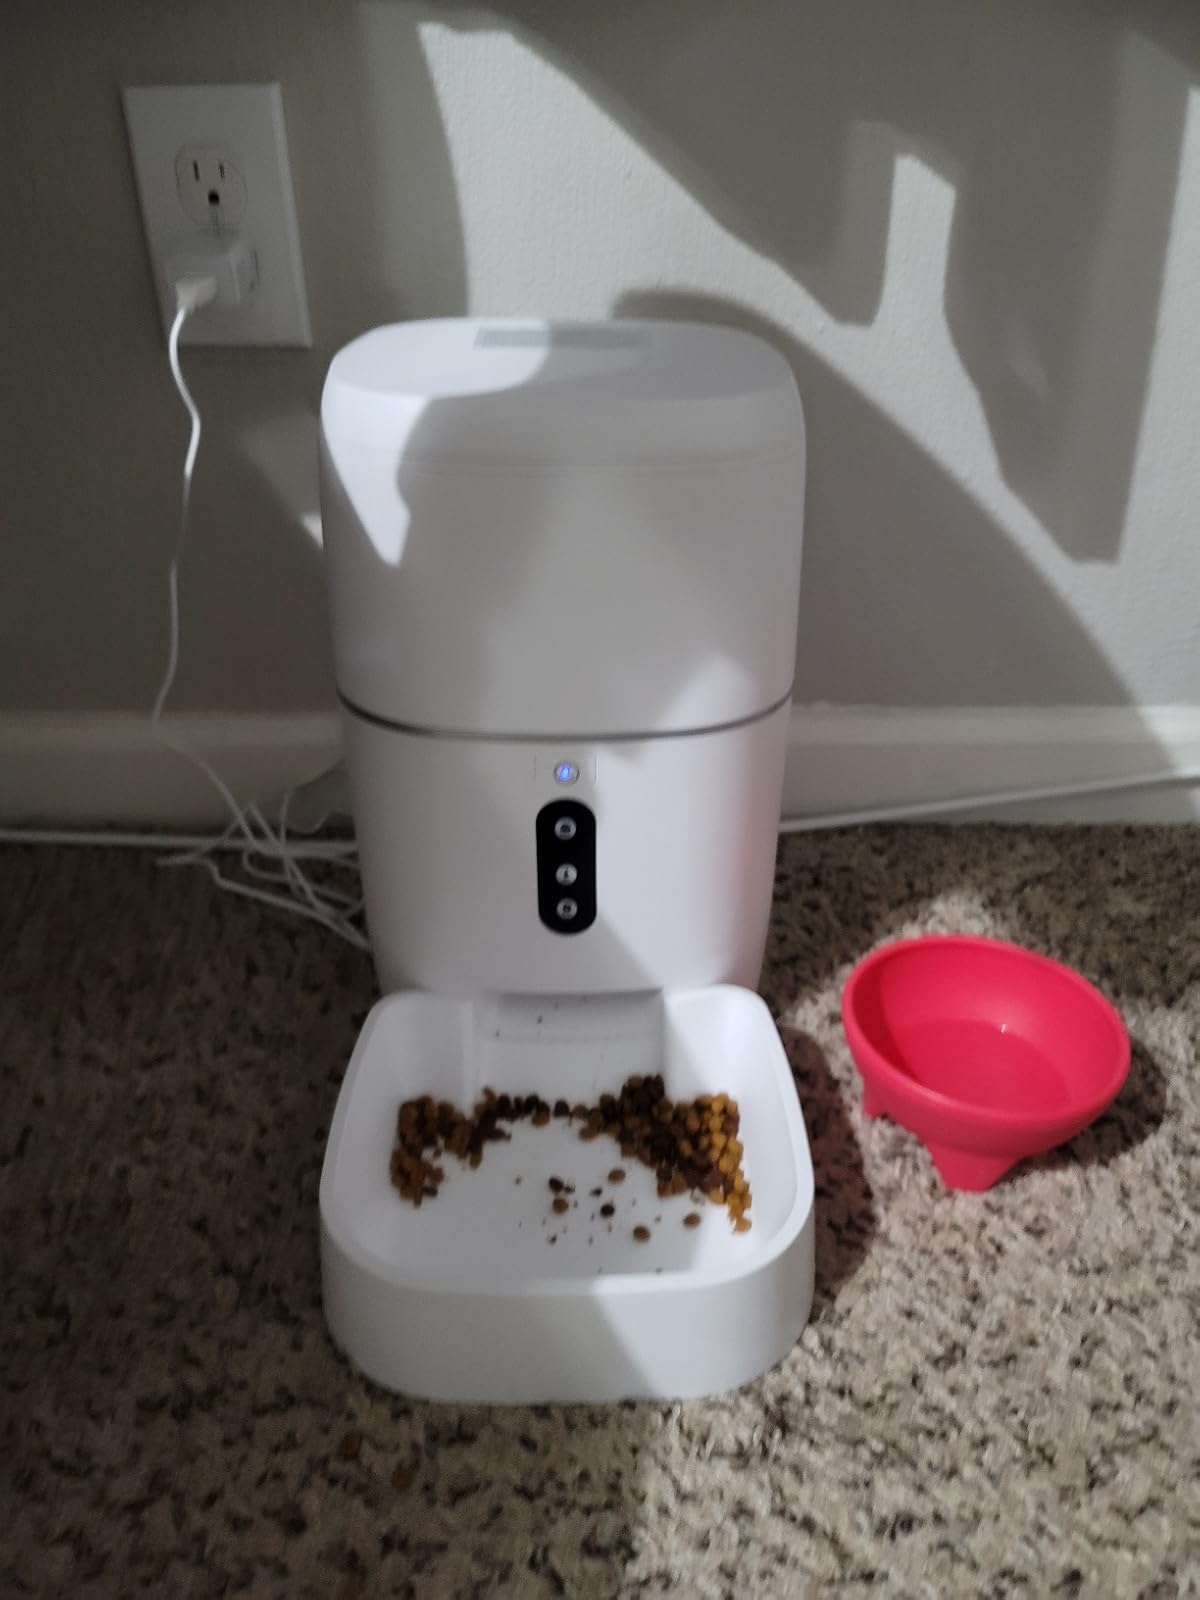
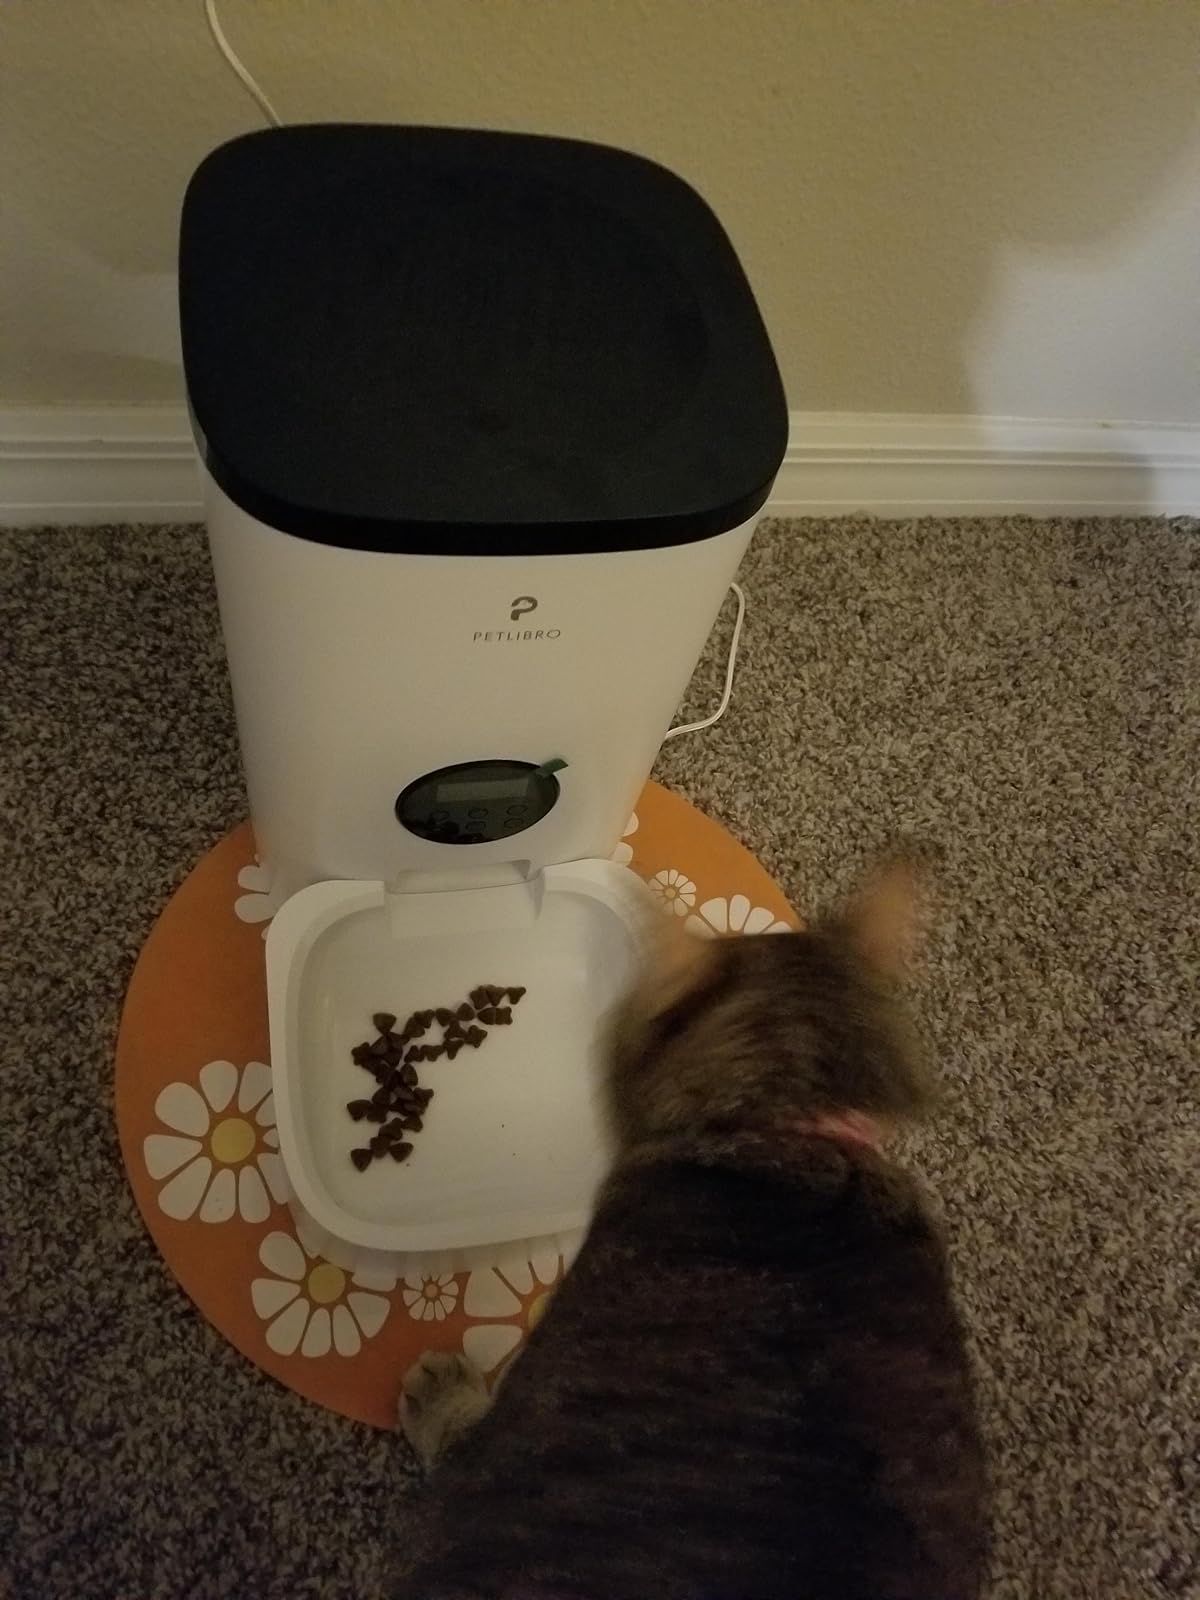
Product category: items_feeder
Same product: no